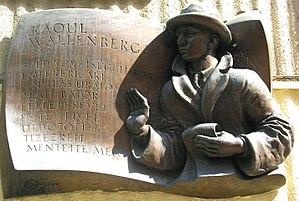
Plaque commémorative de Raoul Wallenberg (1712-1947?), diplomate suédois en mission à Budapest pendant la Seconde Guerre mondiale qui a réussi de sauver les miliers des Juifs de Hongrie en profitant son statut de diplomate. (11, rue Raoul Wallenberg, Budapest, 13e arr. ). Magyar: Raoul Wallenberg (1912-1947?) svéd diplomata dombormű. Bottos Gergő Gábor (Szobrász, szül. 1947. március 13. (Tata)). 1989. A második világháború idején magyar zsidók ezreit mentette meg a deportálástól. - Budapest, XIII. ker. Raoul Wallenberg utca 11..
L’histoire des Juifs en Hongrie remonte au XIᵉ siècle, certaines références et des découvertes archéologiques attestant d'une présence antérieure. Cette communauté, qui eut à lutter contre la discrimination tout au long du Moyen Âge a représenté jusqu'à 5 % de la population hongroise au début du XXᵉ siècle et a joué un rôle dans les domaines des sciences, des arts et de l'économie.
Raoul Wallenberg, né le 4 août 1912 près de Stockholm, et dont la date de décès reste incertaine, est un diplomate suédois. Héritier de l'empire industriel et financier de la famille Wallenberg, il a mené une carrière d'homme d'affaires dans plusieurs pays avant d'être envoyé à Budapest pendant la Seconde Guerre mondiale. Il bénéficiait d'un statut de diplomate, avec pour mission de contribuer à sauver les Juifs de Hongrie.